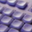
Label: keyboard